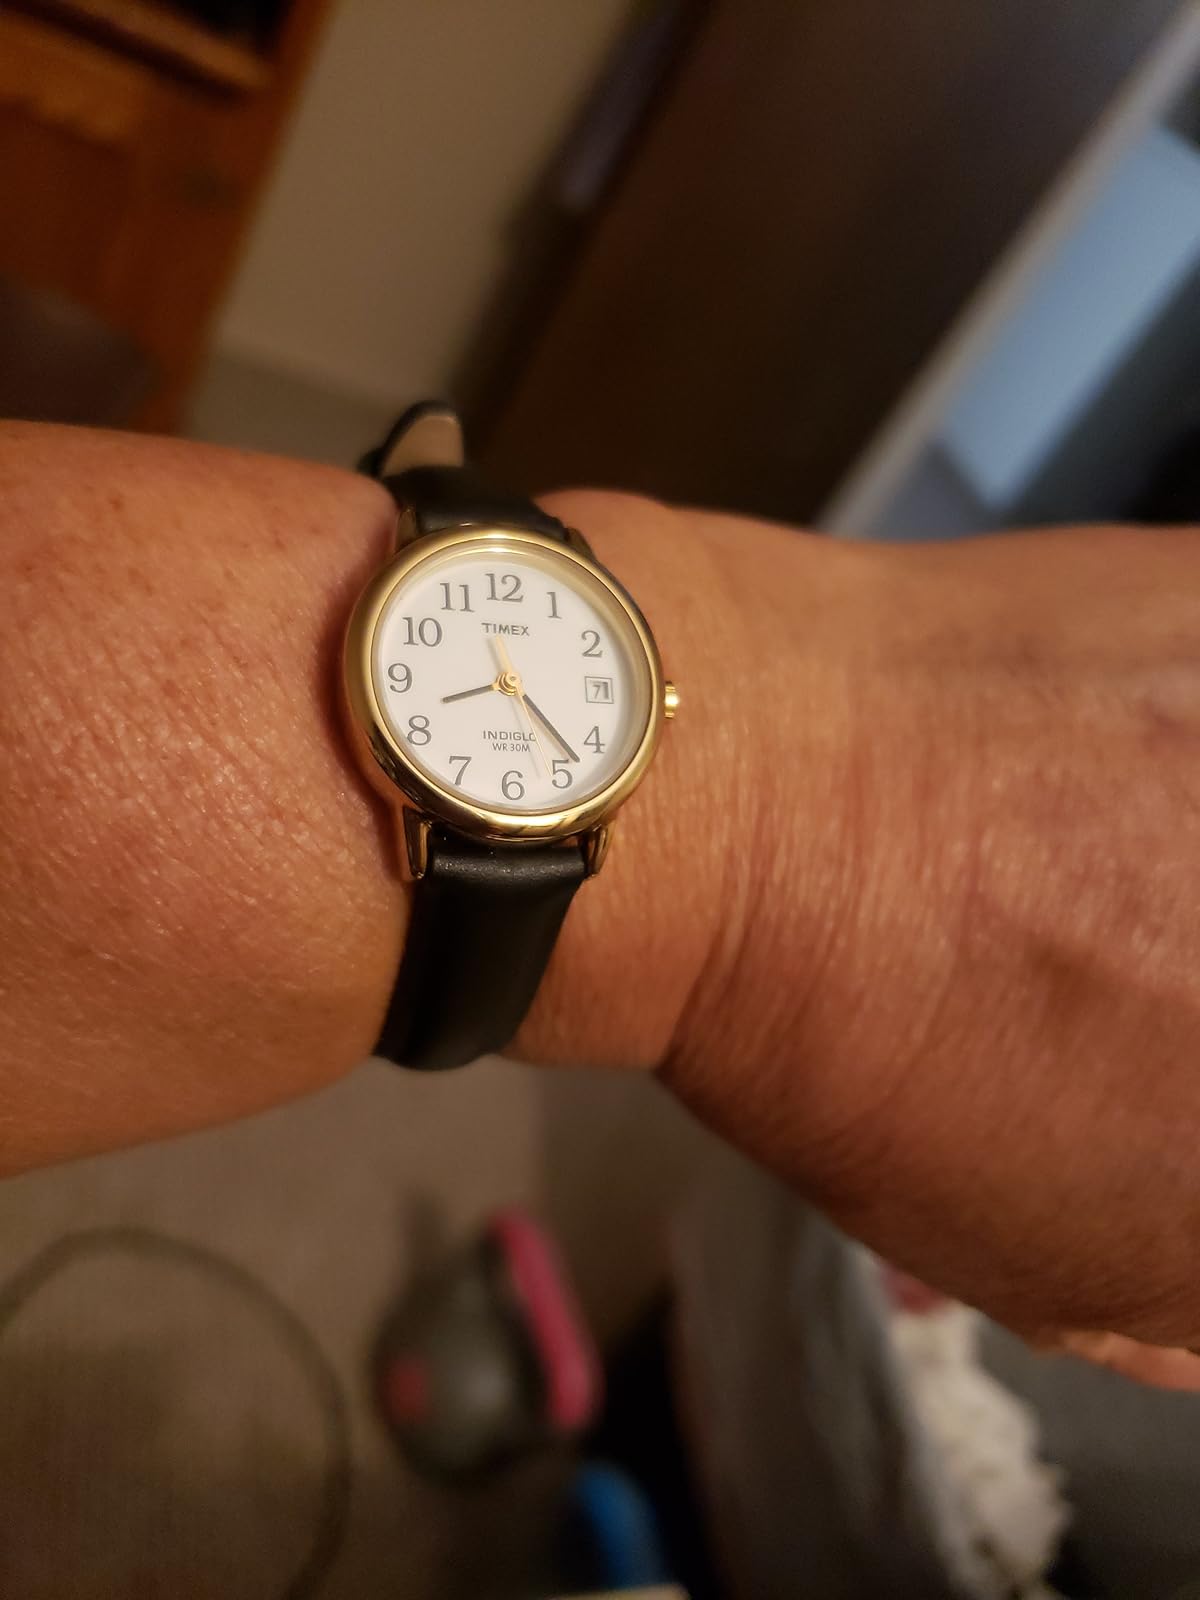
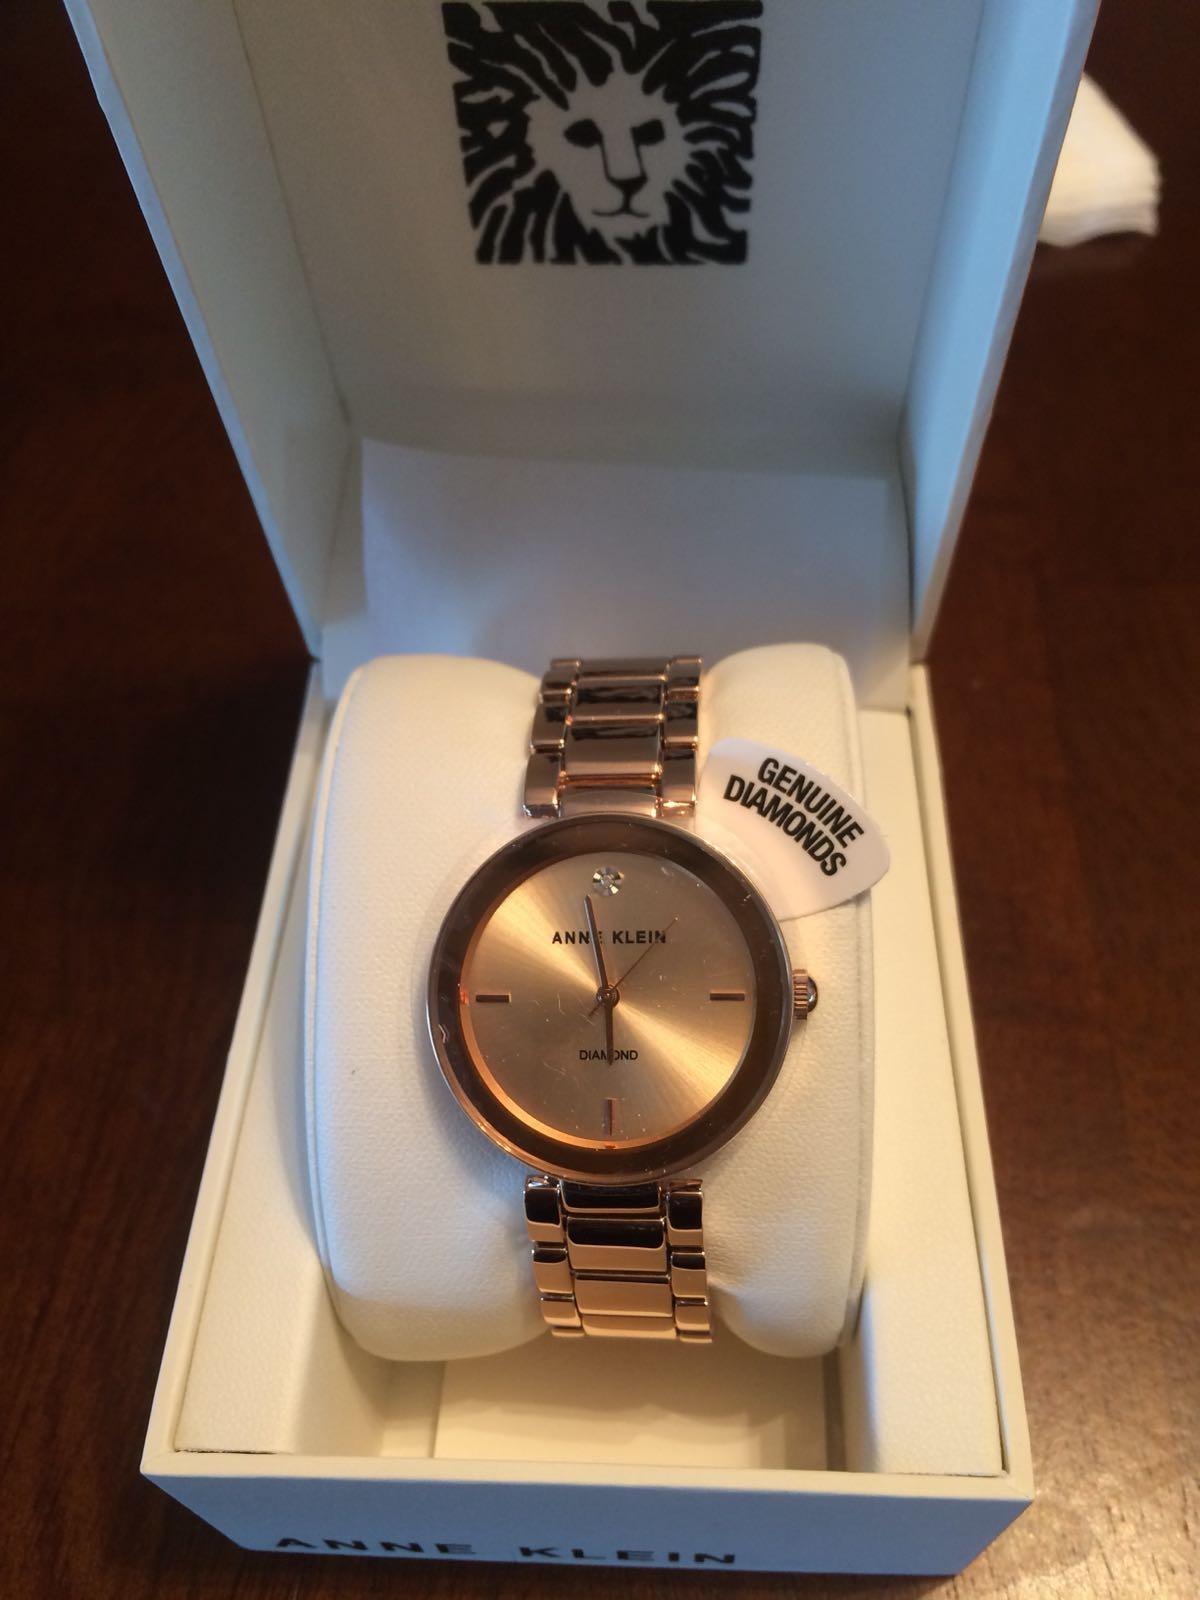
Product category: accessories_watch
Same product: no